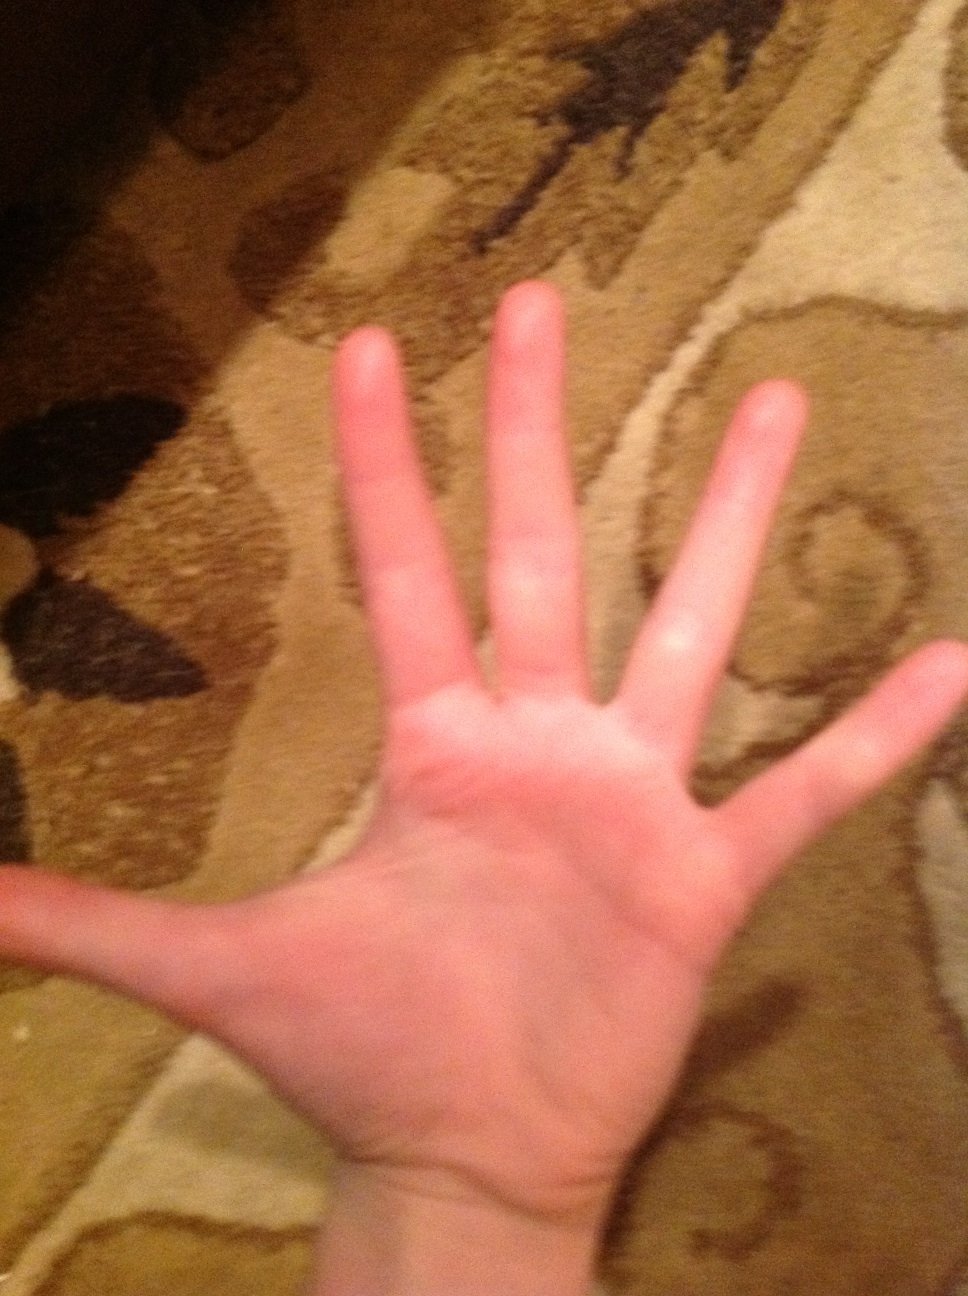Question: How many fingers are on a hand?
Answer: 5